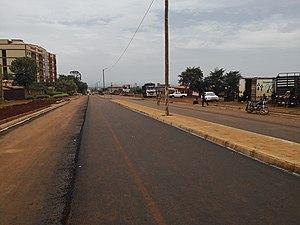
Bitumage de l'axe place des fêtes - Chateaux d'eau.
Le Bamboutos est un département du Cameroun situé dans la région de l'Ouest. Son chef-lieu est Mbouda.